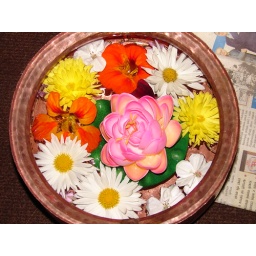
Flowers in a water bowl